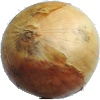
Label: white_onion